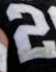
Number: 2